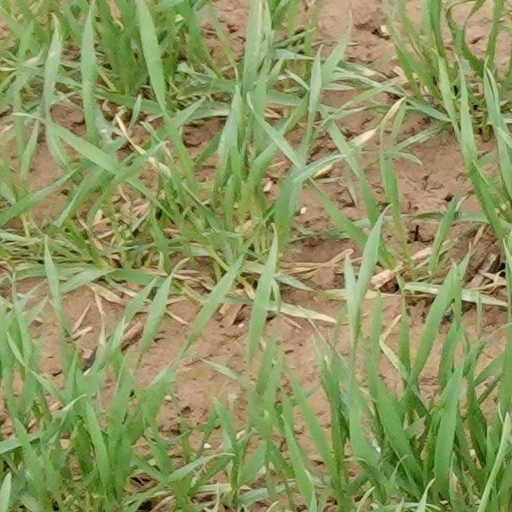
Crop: wheat